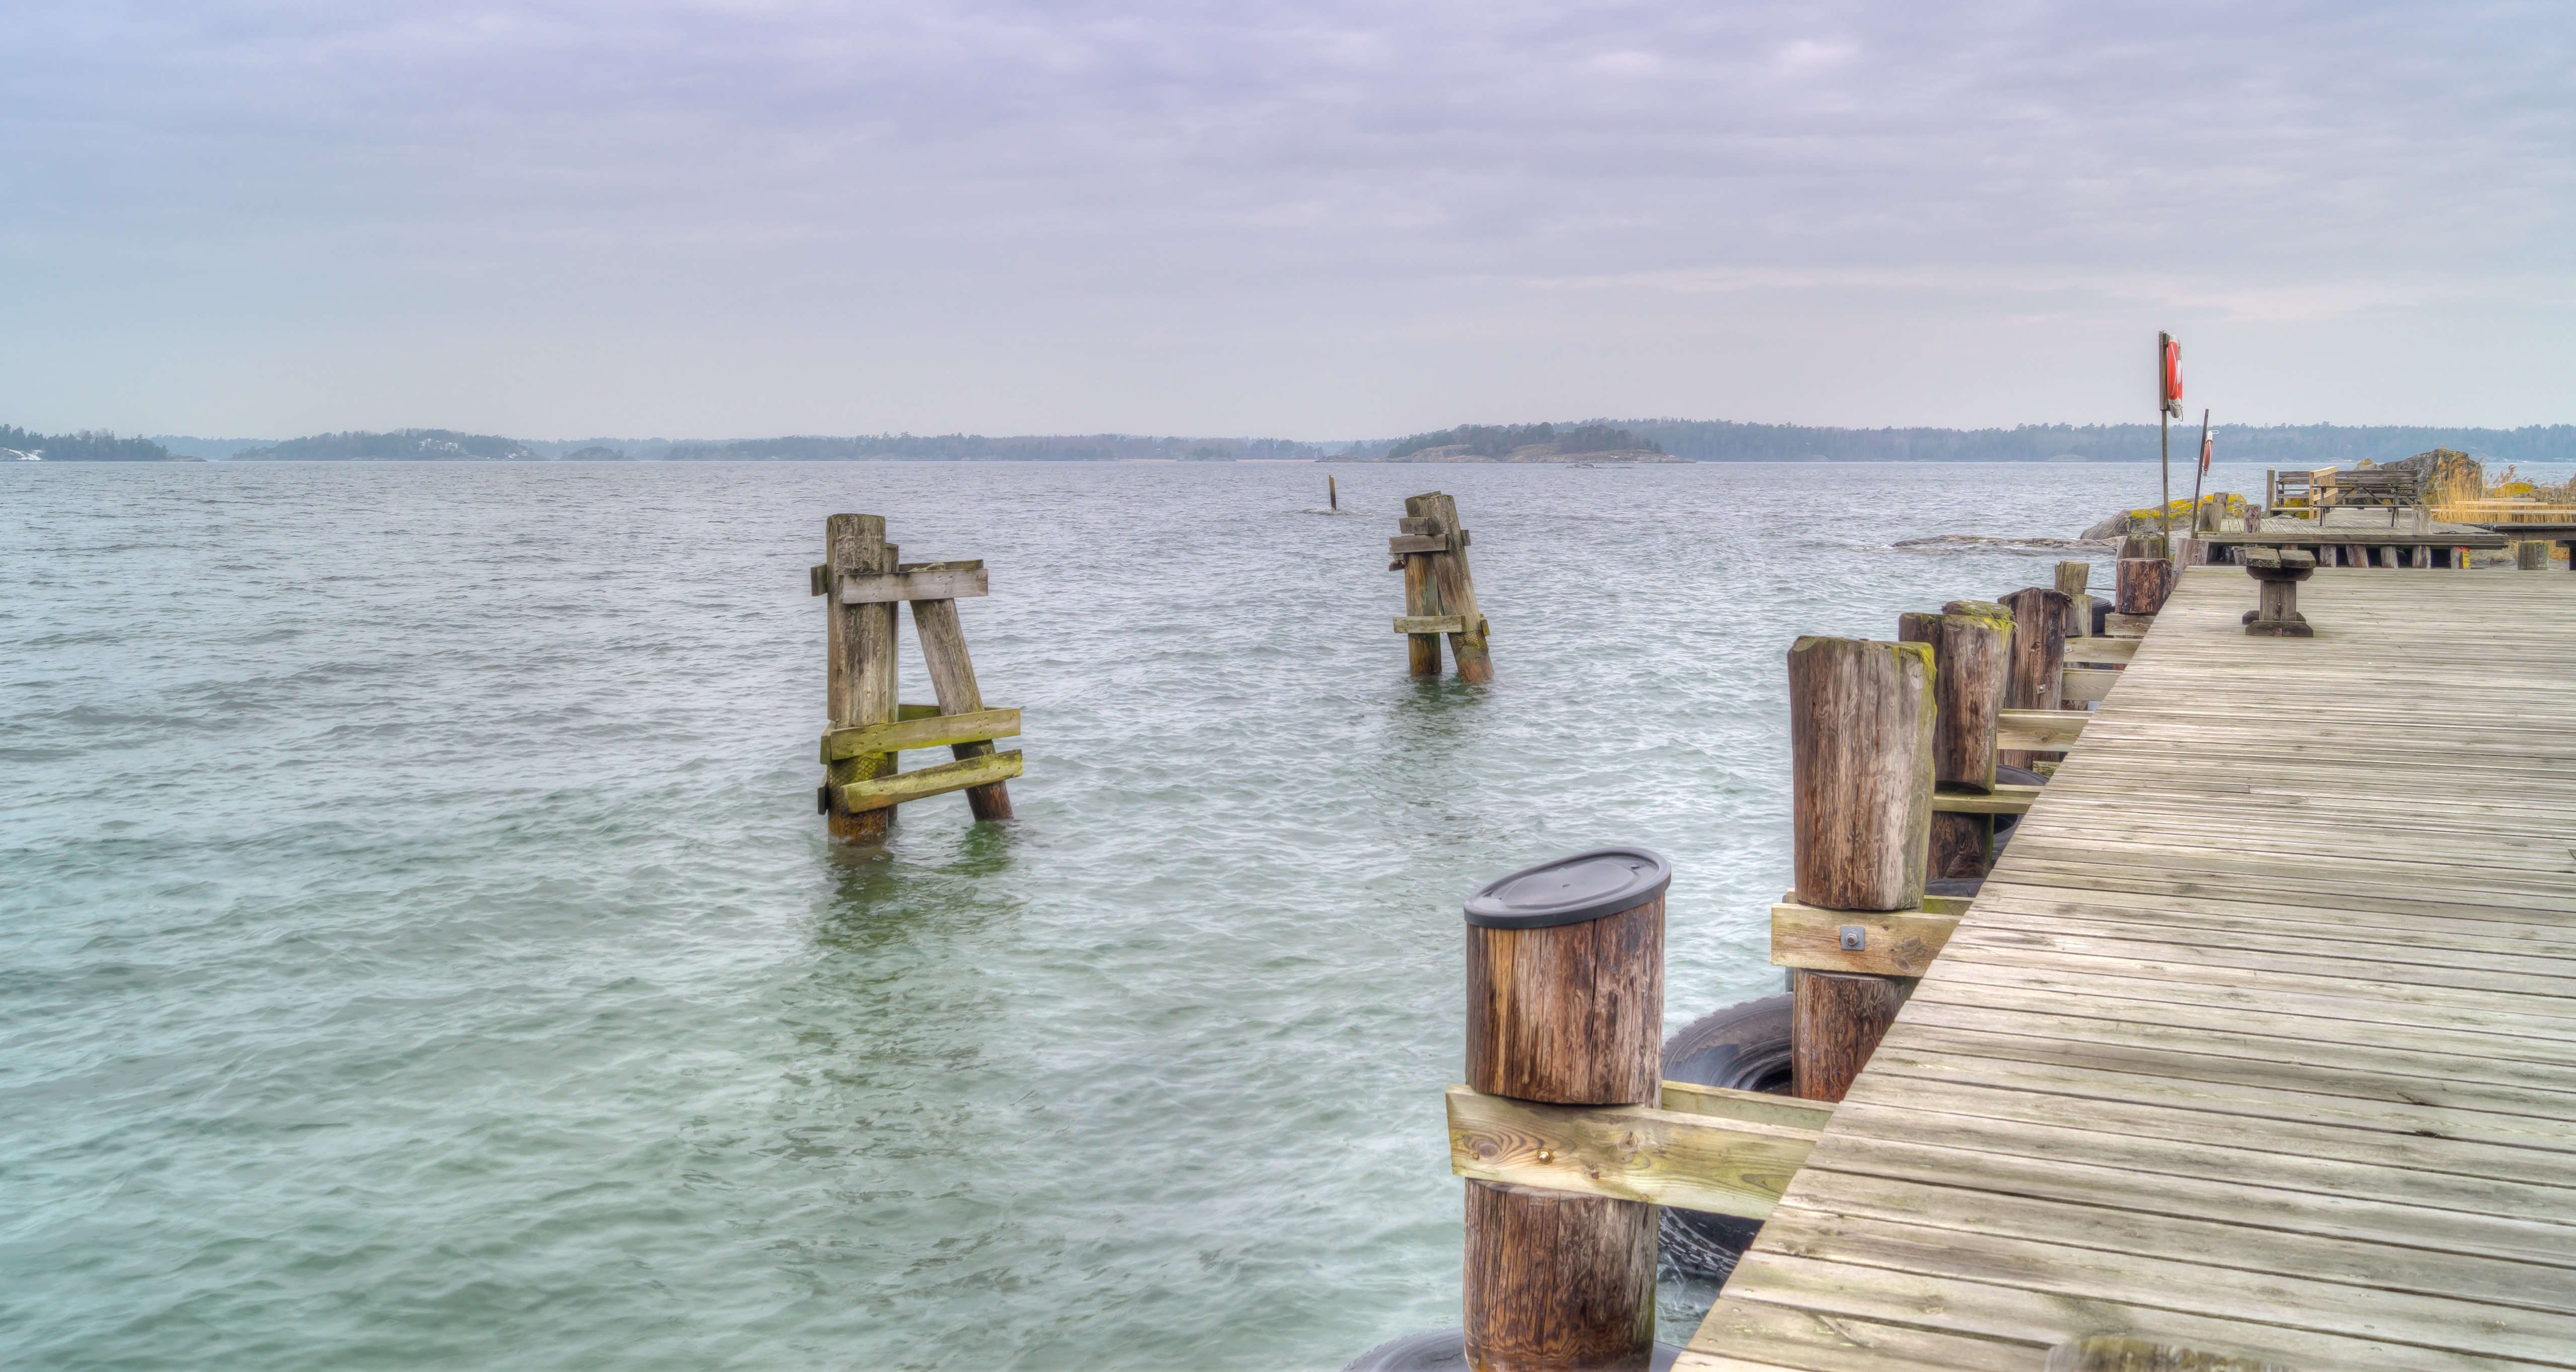
beach, sea, coast, water, ocean, bridge, shore, lake, pier, walkway, vacation, vehicle, bay, marina, body of water, sweden, archipelago, breakwater, wood bridge